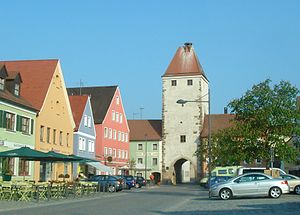
Freystadt / Geografi / Inddeling
Oberer Turm i Freystadt
Freystadt er en by i Oberpfalz, Landkreis Neumarkt in der Oberpfalz i den tyske delstat Bayern.